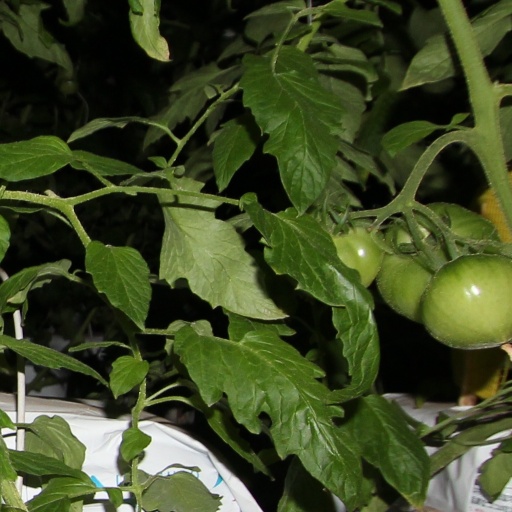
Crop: tomato